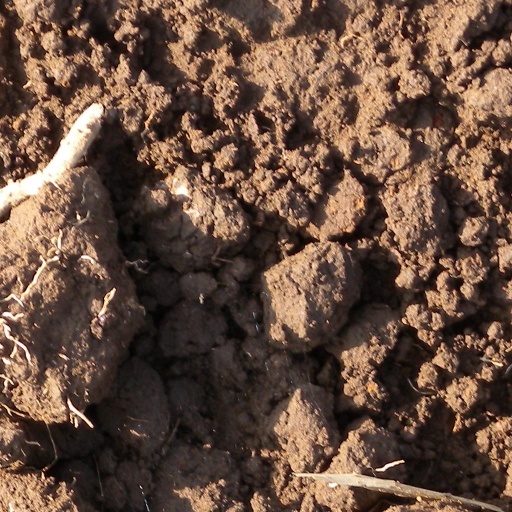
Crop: sorghum